Collen Warner

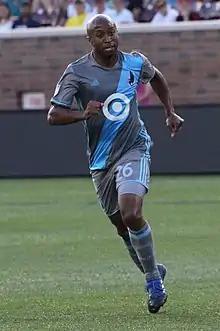
Warner with Minnesota United in 2017

Collen Warner (born June 24, 1988) is an American professional soccer player who plays as a midfielder. He last played for Major League Soccer club Colorado Rapids.